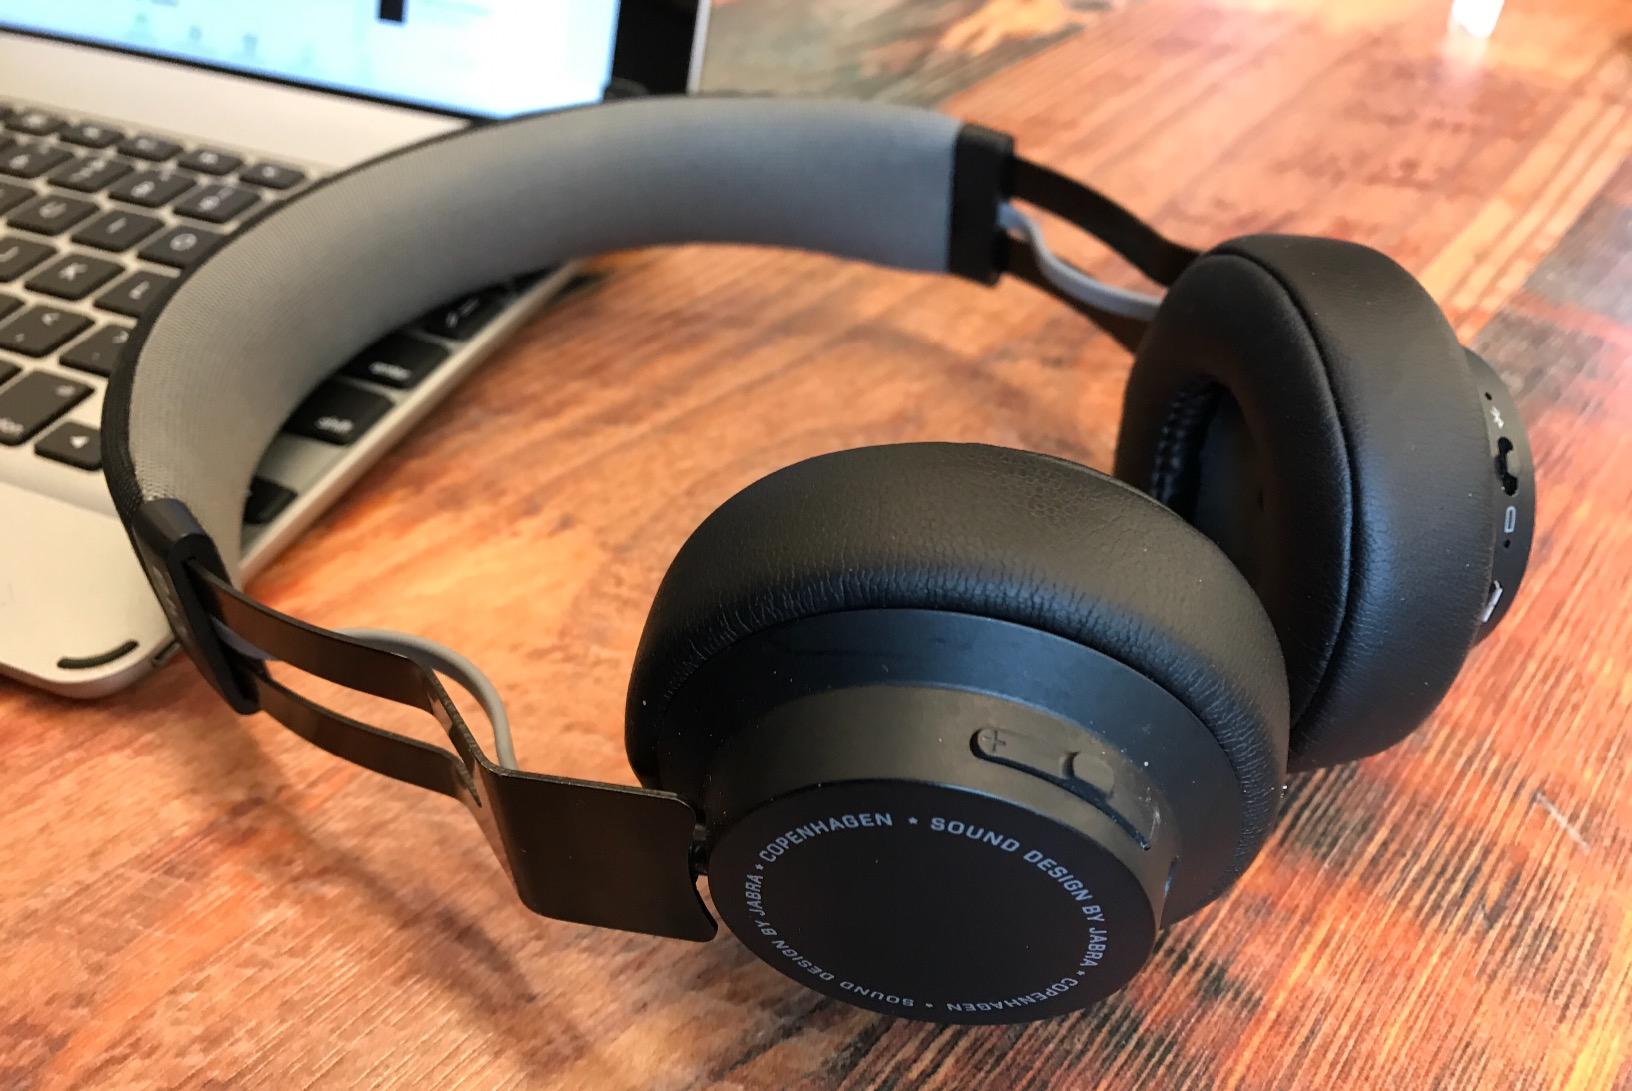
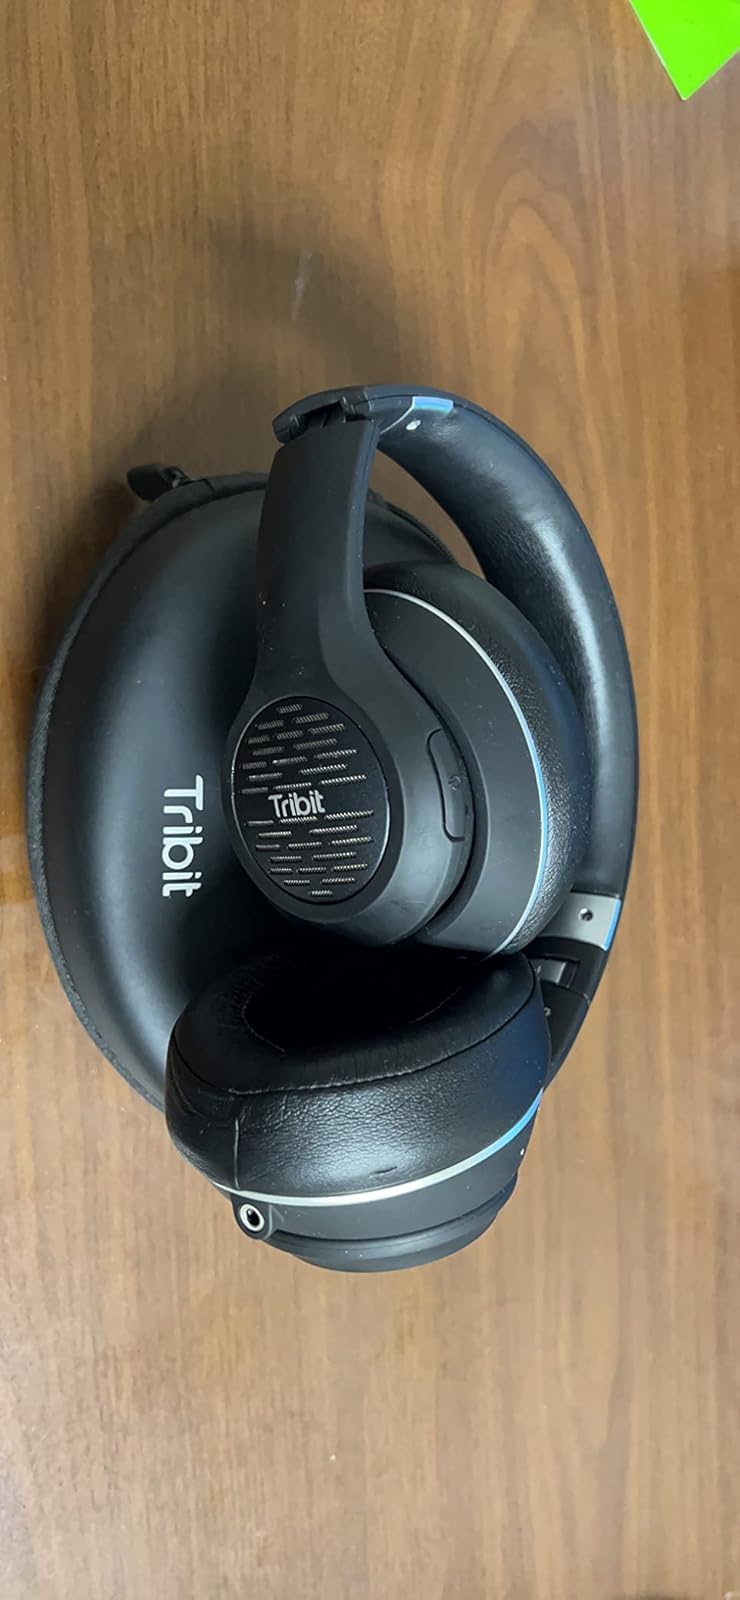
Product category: headphones
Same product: no